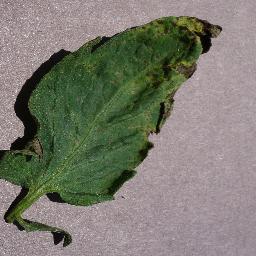
Label: Tomato___Septoria_leaf_spot